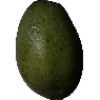
Label: Avocado 1